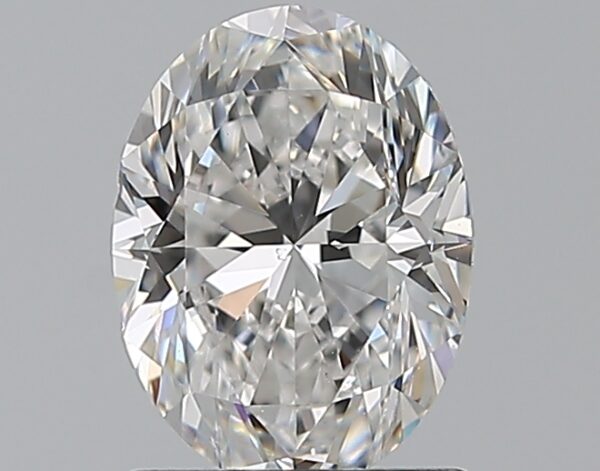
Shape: oval
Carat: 1.2
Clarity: VS2
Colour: E
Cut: GD
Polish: EX
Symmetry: EX
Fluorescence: N
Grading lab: GIA
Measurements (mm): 7.63 x 5.7 x 3.91